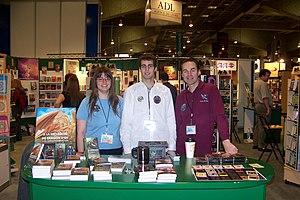
LLDD Salon de Montreal
Stéphan Bilodeau, né en 1967, est un écrivain québécois.